Miss South Africa 2019

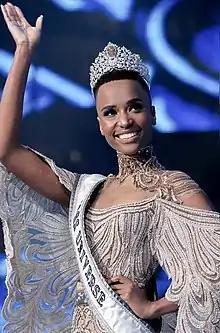
Tunzi at Puteri Indonesia 2020

Miss South Africa 2019 was the 61st edition of the Miss South Africa pageant. It was held on 9 August 2019 at Sun Arena at Time Square in Pretoria, Gauteng. Tamaryn Green of Western Cape crowned her successor Zozibini Tunzi of Eastern Cape at the end of the event. Tunzi represented South Africa in Miss Universe 2019 and was crowned Miss Universe while 1st Runner-Up Sasha-Lee Olivier represented the country in Miss World 2019. Olivier assumed the title of Miss South Africa 2019 due to Tunzi winning the Miss Universe title.